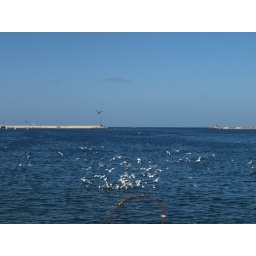
Group of birds in Alexandria eating fish